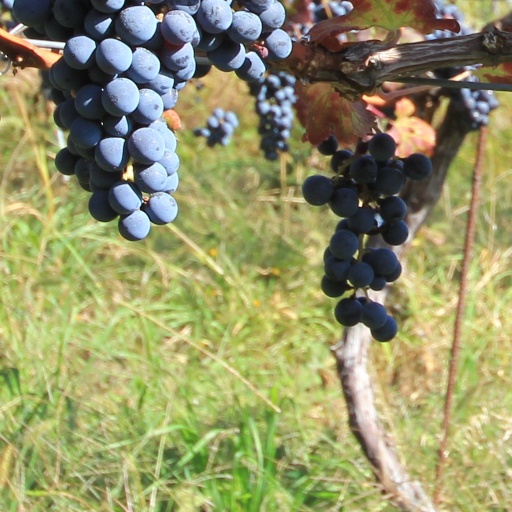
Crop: grape